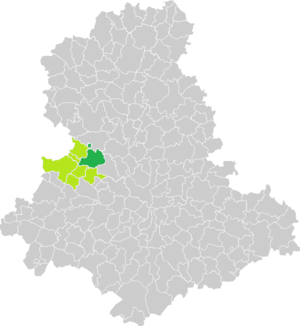
Carte de situation de la commune d'Oradour-sur-Glane (en vert foncé) dans le votre Canton (en vert clair) sur une carte des communes de la Haute-Vienne
Oradour-sur-Glane est une commune française située dans le département de la Haute-Vienne, en région Nouvelle-Aquitaine. Ses habitants sont appelés les Radounauds ou Radounaux.